Tamarind Falls

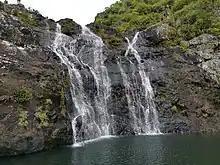

The Tamarind Falls or Tamarin Falls are a scenic attraction of southwest Mauritius. They are a series of seven cataracts located on the Rivière Tamarin, two kilometers northwest of the large lake Mare aux Vacoas.